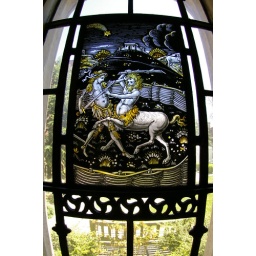
Stained glass and windows around the cloisters of the Stirling Memorial Library - Yale